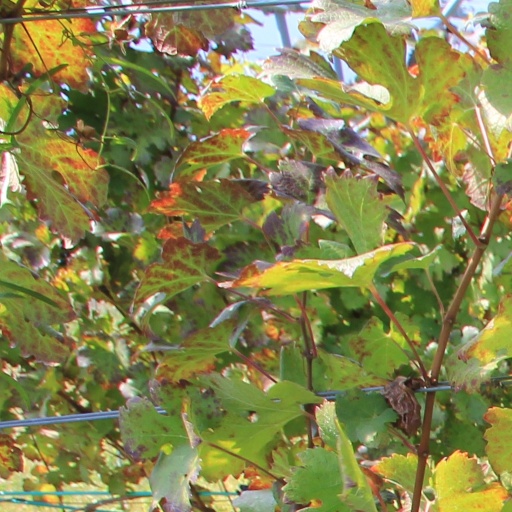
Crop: grape